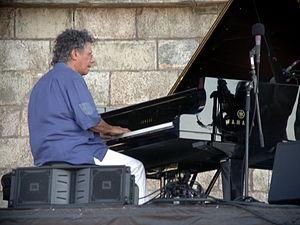
Le Grammy Award for Best Improvised Jazz Solo est une récompense musicale décernée depuis 1959 à des artistes de jazz lors de la cérémonie des Grammy Awards.